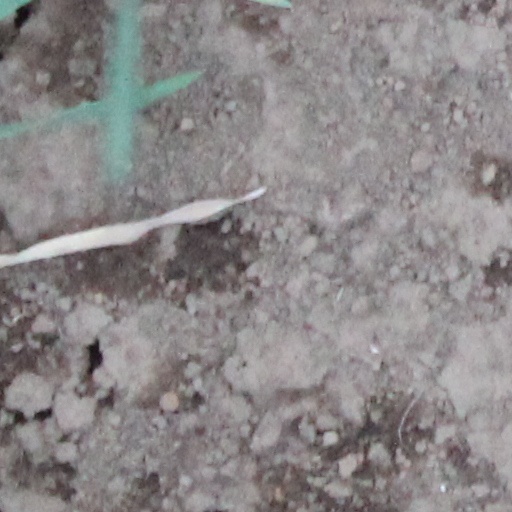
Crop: wheat